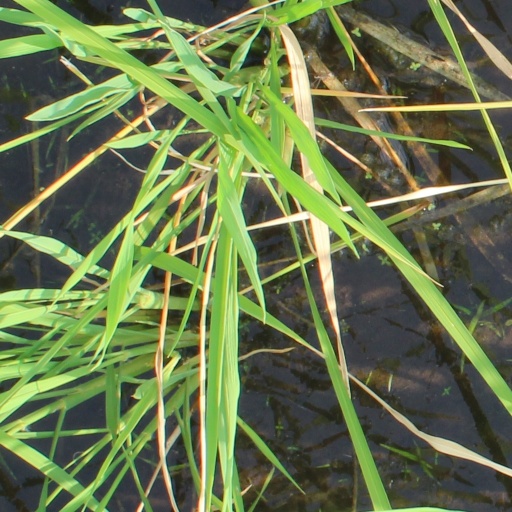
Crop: rice